Idaho v. United States

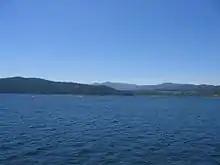
Lake Coeur d'Alene, Idaho

In the Supreme Court, Justice Anthony Kennedy delivered the majority opinion which held that the Eleventh Amendment barred direct lawsuits by tribes against a state. The decision was 5–4, with Chief Justice William Rehnquist and Justices O'Connor, Scalia, and Thomas joining Kennedy. Justice David Souter dissented, joined by Justices Stevens, Ginsburg, and Breyer.